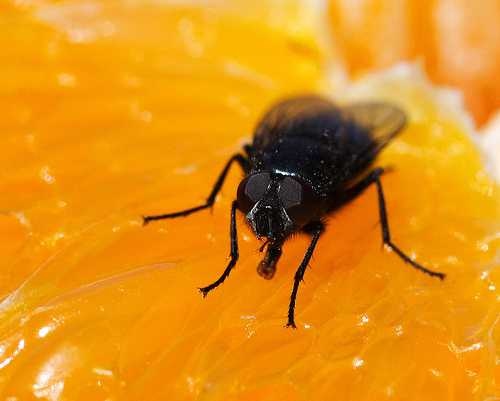
Label: Orange